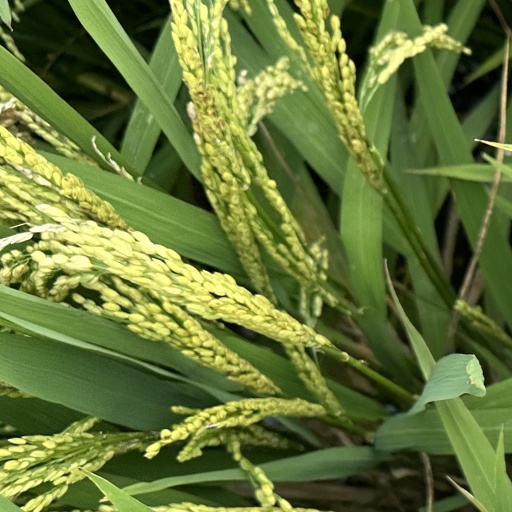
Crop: rice